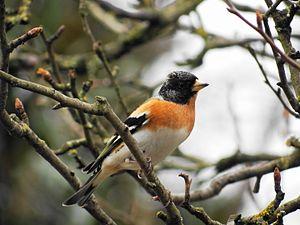
pinson du nord mâle mars 2013
Le Pinson du Nord est une espèce d'oiseaux appartenant à la famille des Fringillidae. C'est l'espèce la plus nordique du genre Fringilla et la seule qui soit monotypique.